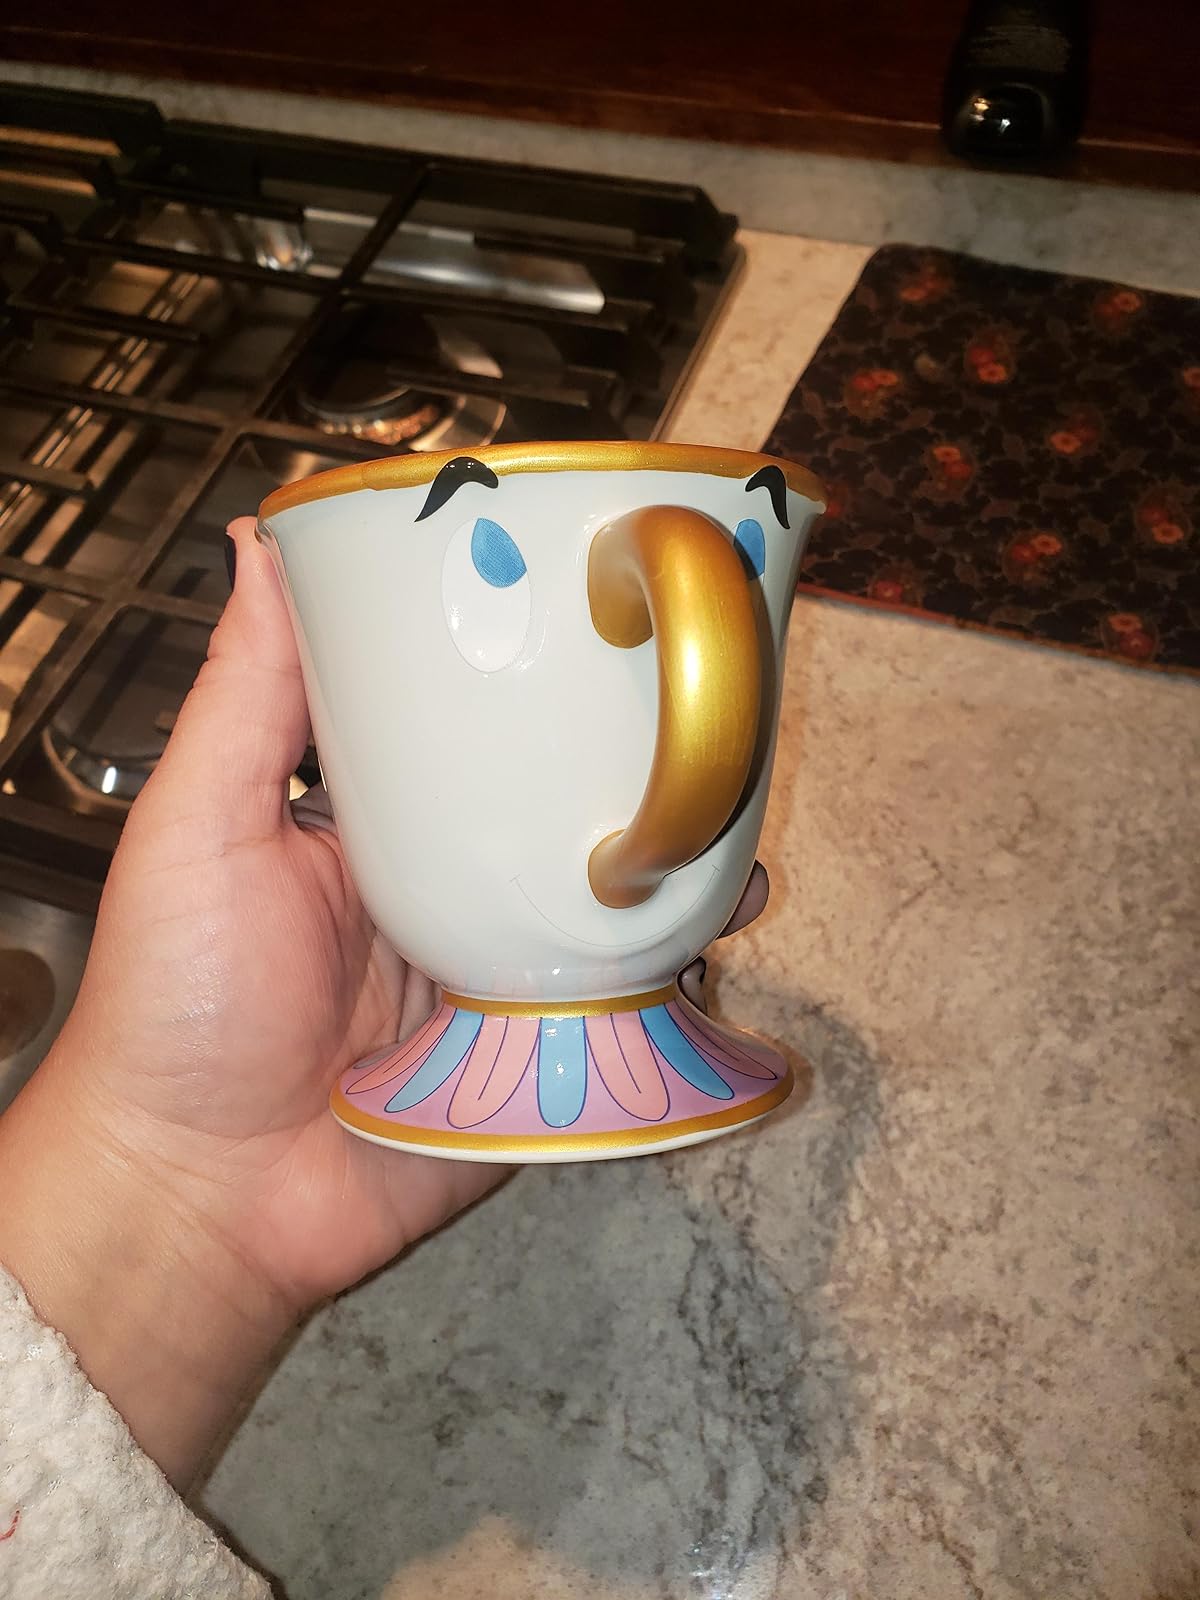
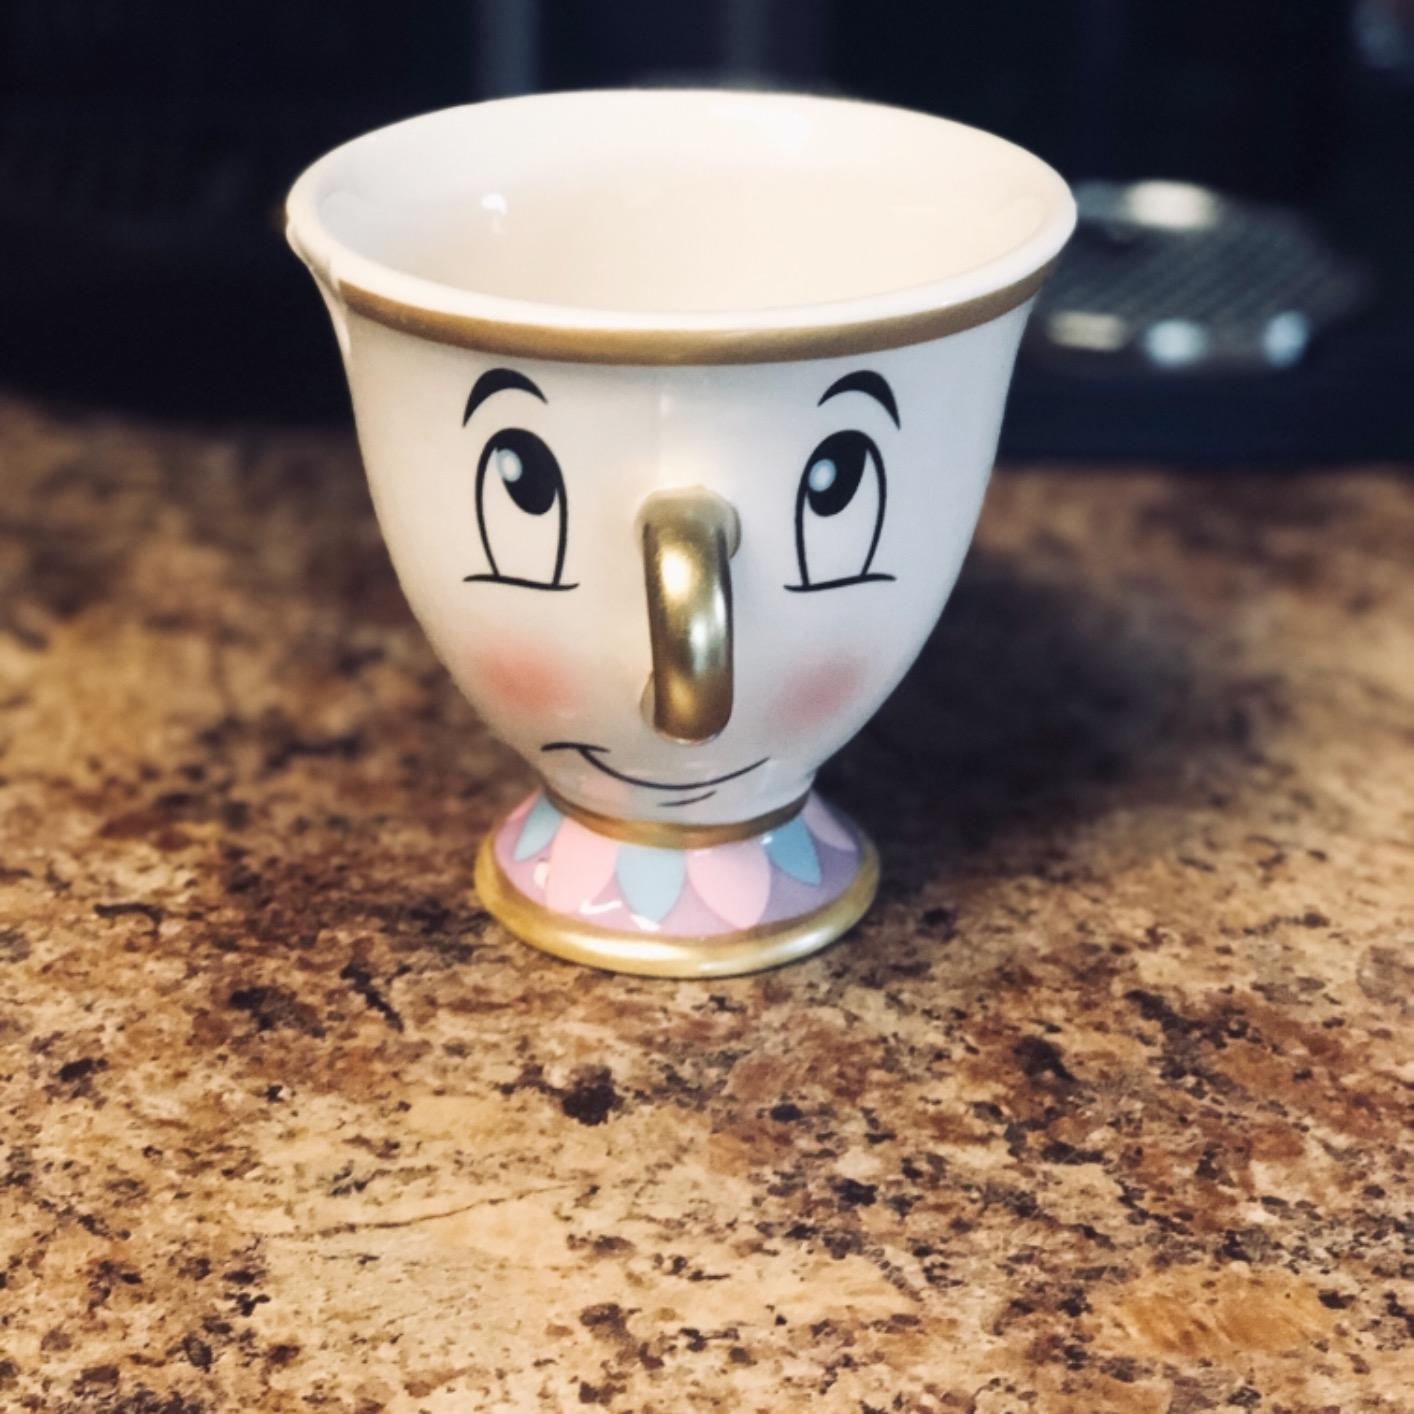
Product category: items_mug
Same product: no